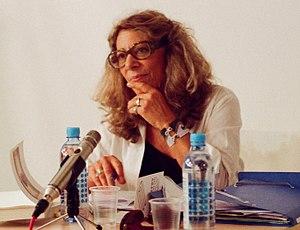
Barbara Cassin en 2014.
La médaille d'or du CNRS est la récompense scientifique française la plus prestigieuse. Elle est décernée par le Centre national de la recherche scientifique tous les ans depuis sa création en 1954. Elle « distingue l'ensemble des travaux d'une personnalité scientifique de renom ». Le CNRS décerne également des médailles de l'innovation, plusieurs médailles d'argent et de bronze chaque année, ainsi que des médailles de cristal à ses ingénieurs, techniciens et personnels administratifs.
Barbara Cassin, née le 24 octobre 1947 à Boulogne-Billancourt, est une philologue, helléniste et philosophe française, spécialiste des philosophes grecs et de la rhétorique de la modernité.